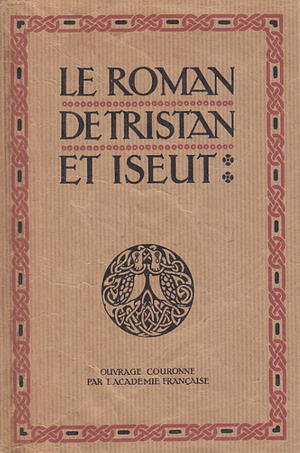
« Épopées et légendes » est une collection littéraire française publiée par L'édition d'Art H. Piazza et Cie à Paris entre 1920 et, sous différentes formes, jusqu'aux années 1970.